Hełm wz. 31

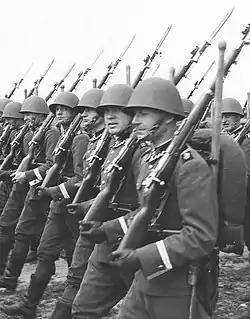
Polish soldiers wearing the wz.31 helmet, 1939

The initial work on a new helmet was directed by the IBMU institute in Warsaw, with the chief engineer being Leonard Krauze. The design team created an outer shell, but the design process came to a halt in mid-1920s due to problems with the inner lining and production process preparation. It was decided to purchase a ready-made design or use a technological process developed in another country. Swedish "Eskilstuna Stal Pressing AB" steel mill was chosen as the contractor and a Polish commission spent several weeks observing the Swedish technology. In the end the Polish ministry of military affairs decided to buy a license for Swedish helmet suspension and liners, and to design a custom outer shell.